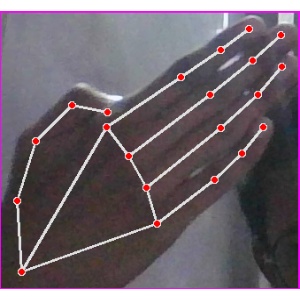
अक्षर: घ